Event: Nepal Earthquake
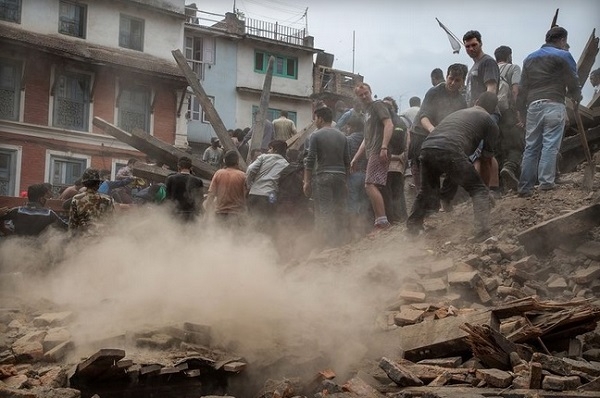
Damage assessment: damage